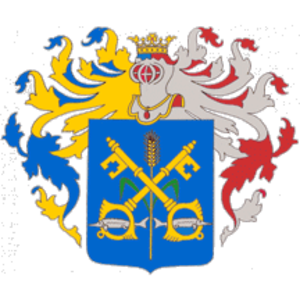
Les élections municipales serbes de 2012 ont eu lieu le 6 mai 2012, en même temps que le premier tour de l'élection présidentielle, que les élections législatives et que les élections provinciales en Voïvodine.
Les villes de Serbie sont définies par l'Institut de statistiques de la République de Serbie, qui répartit les localités en « localités urbaines »
La Serbie, en incluant le Kosovo dont le statut est disputé, est divisée en 150 municipalités ou communes et 24 villes, qui constituent les unités fondamentales du gouvernement des collectivités territoriales. Cinq de ces villes, sont elles-mêmes divisées en plusieurs municipalités urbaines : Belgrade, Novi Sad, Niš, Kragujevac et Požarevac ; la Serbie compte ainsi 31 municipalités urbaines, 17 à Belgrade, 5 à Niš, 5 à Kragujevac, 2 à Novi Sad et 2 à Požarevac).